Question: Please indicate a possible affordance area of the drum that can be used for beating
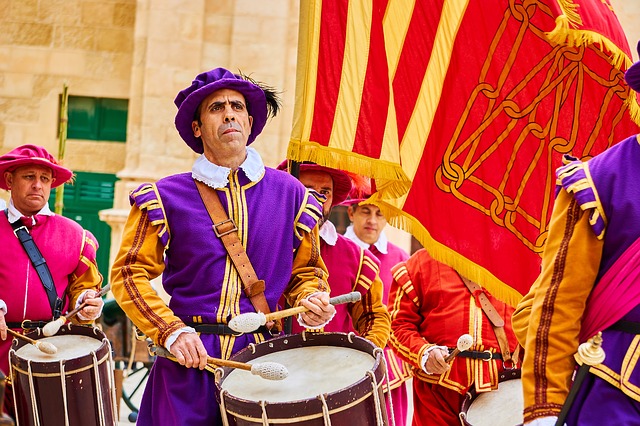
Answer: [203.649, 345.485, 388.411, 403.58]